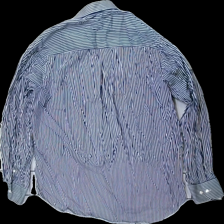
View: back
Type: Shirt
Category: Men
Brand: Oscar Of Sweden
Colors: White, Blue
Material: 52% cotton 48% nylone
Pattern: Striped
Cut: Regular
Season: All
Stains: Major
Damage: gul krage
Damage location: top center
Damage 2 location: bottom center
Damage 3 location: middle right
Price range: <50
Recommended usage: Export
Description: randig skjorta med gul krage